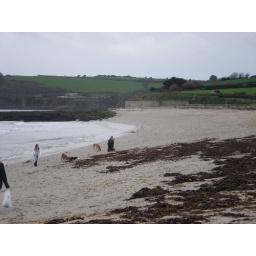
Gillingvase beach. worst sand in the world. that includes monkey mia.